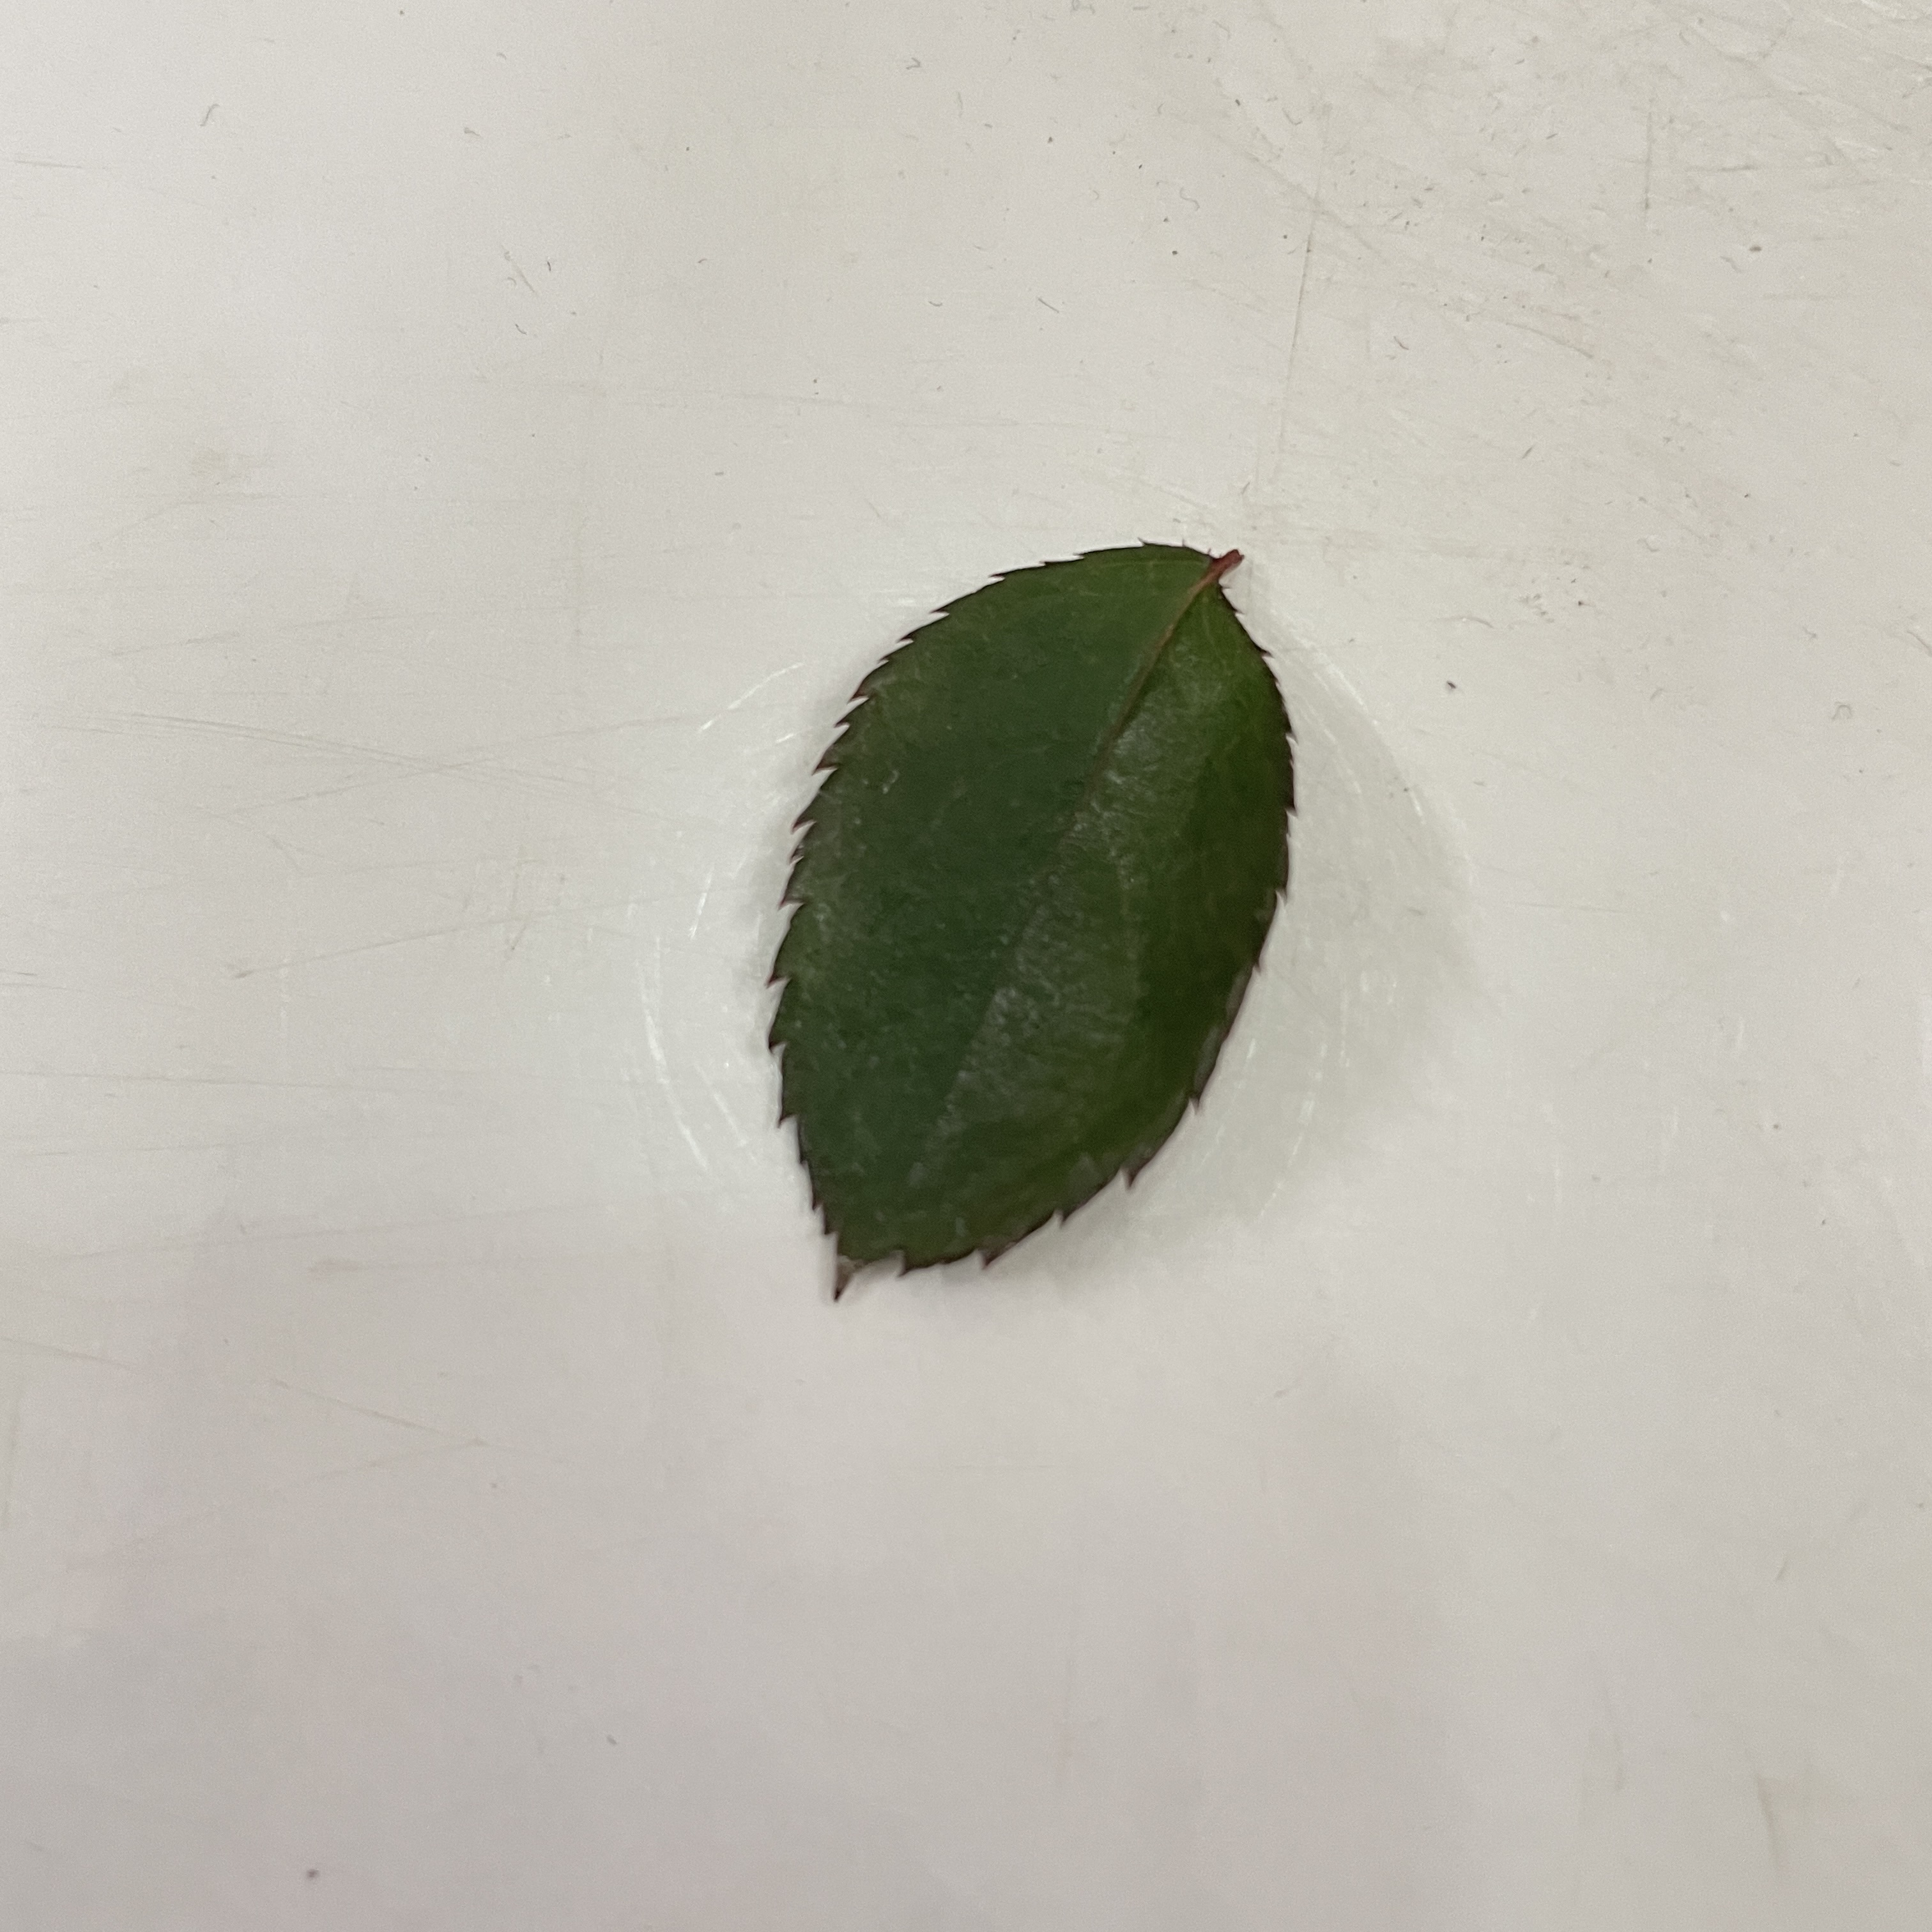
Label: Healthy Leaf